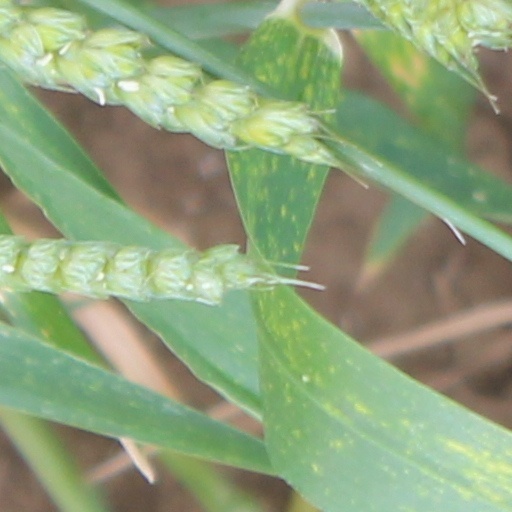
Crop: wheat